Leon Șușman

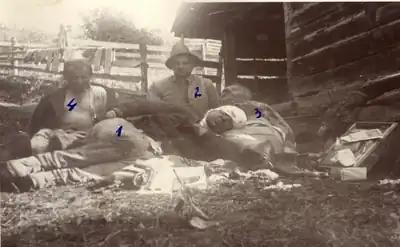
Dead bodies of Leon Șușman (1) and Father Simion Roșa (3) after being ambushed by the Securitate in Poșaga; photographed alongside two of their comrades, who had been captured alive

Leon Șușman (June 10, 1910 – July 19, 1957) was a member of the fascist paramilitary organization the Iron Guard who, following the Soviet occupation of Romania and establishment of the Romanian People's Republic, became the leader of an anti-communist paramilitary group in the Apuseni Mountains.